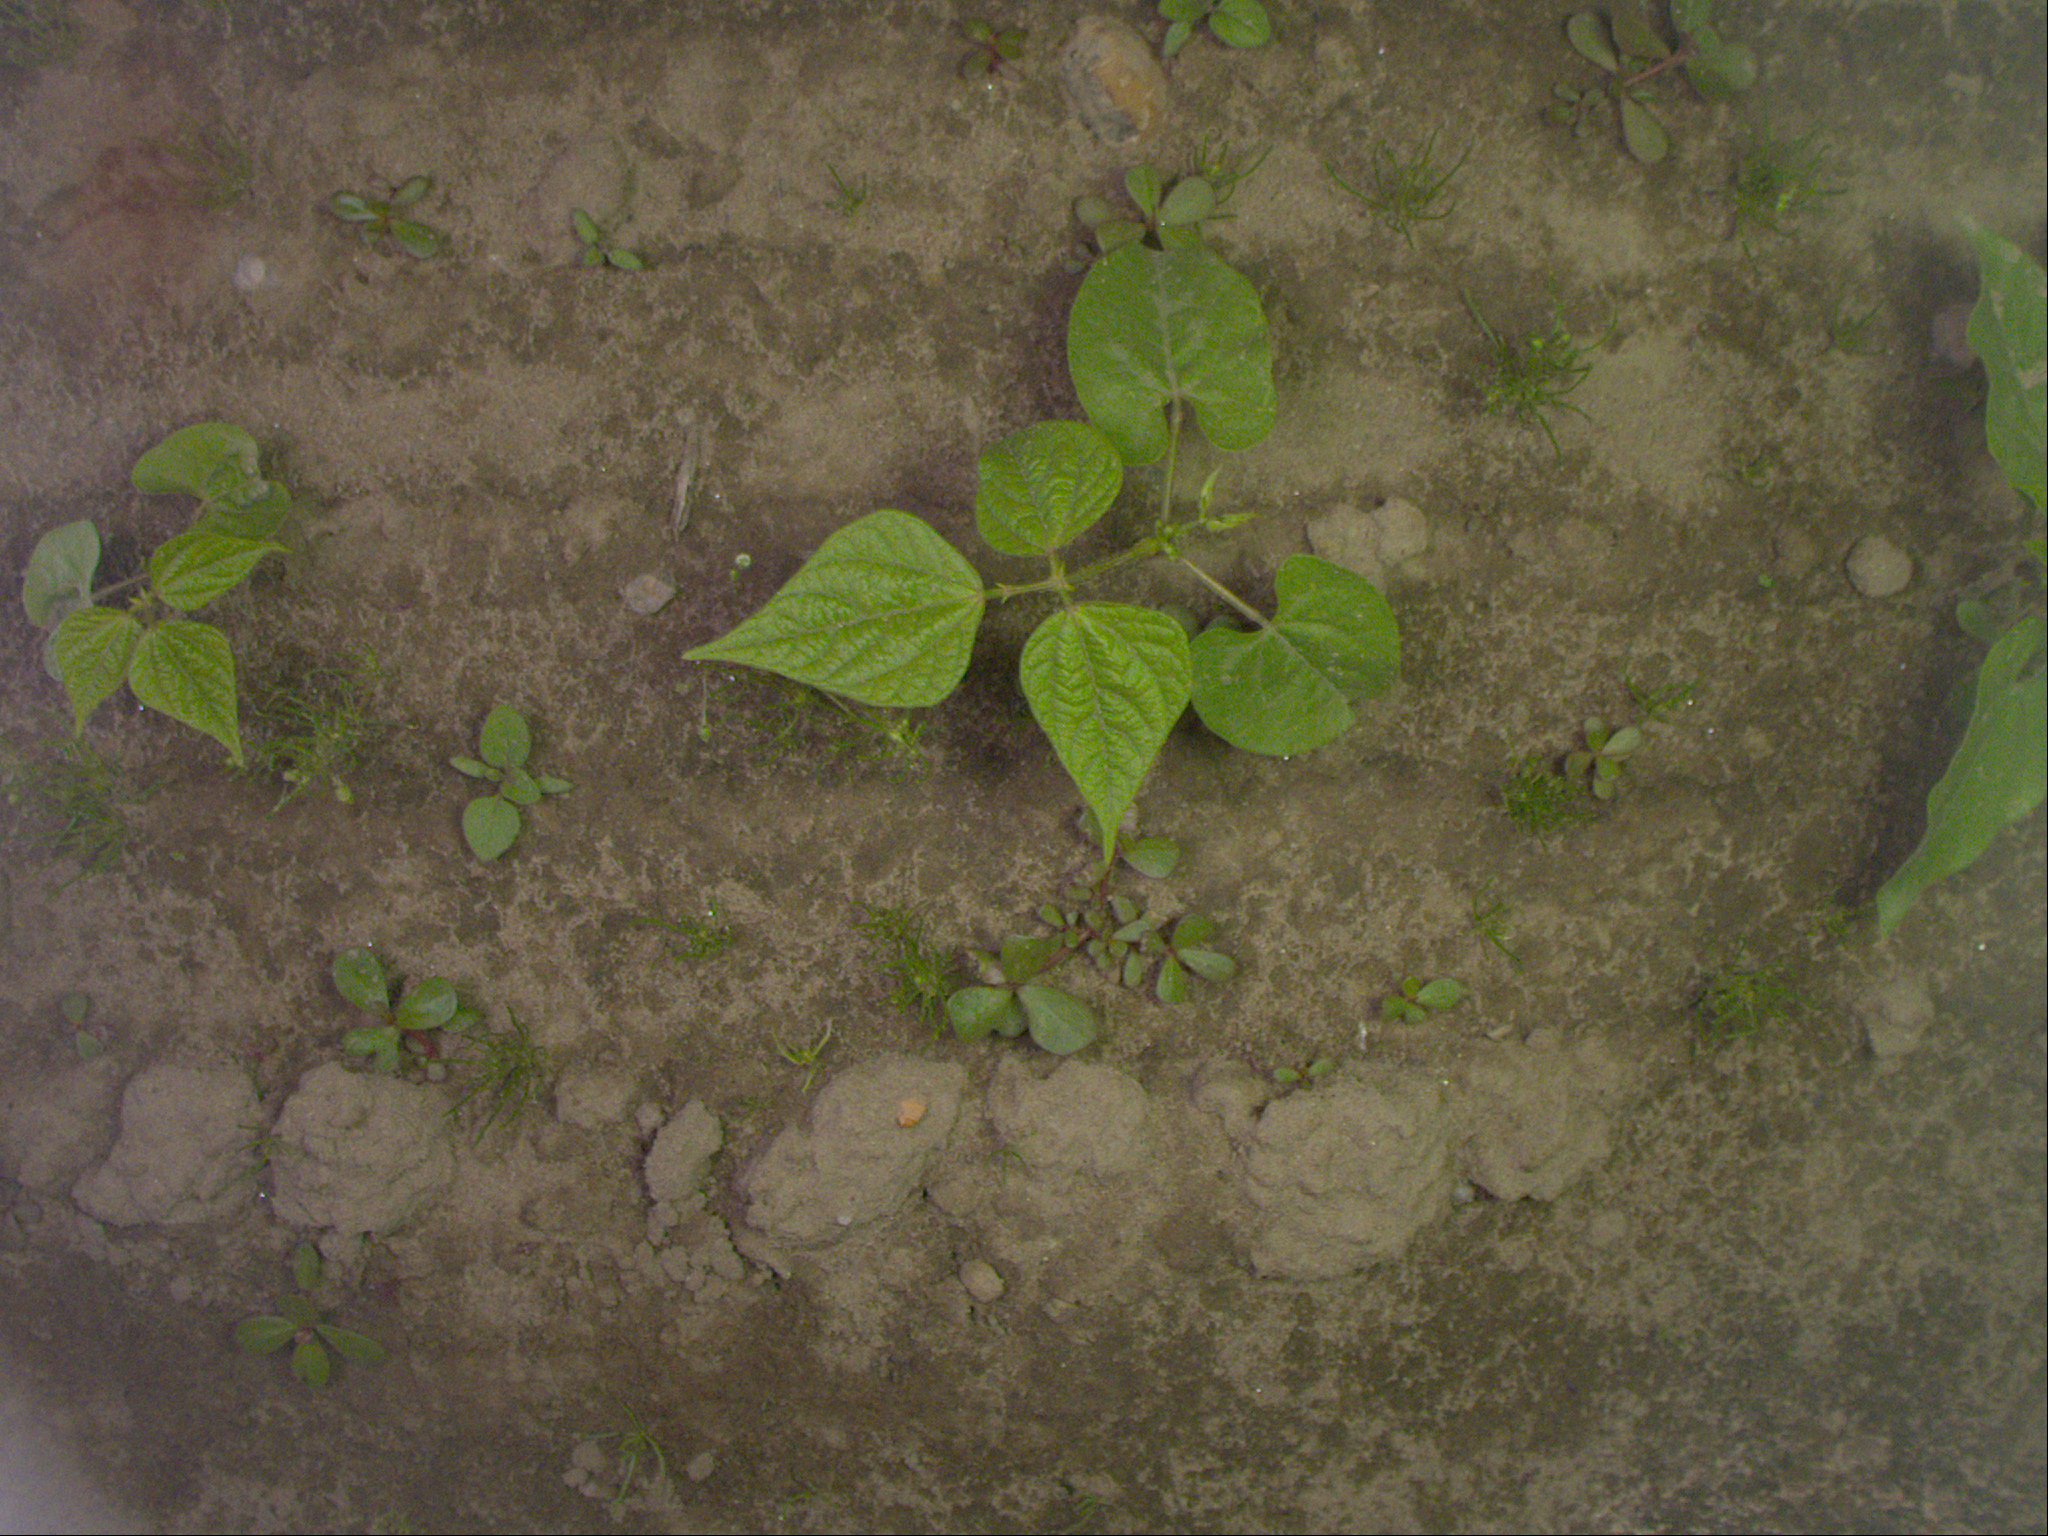
Crop: bean
Objects: bean, stem_bean, bean, stem_bean, bean